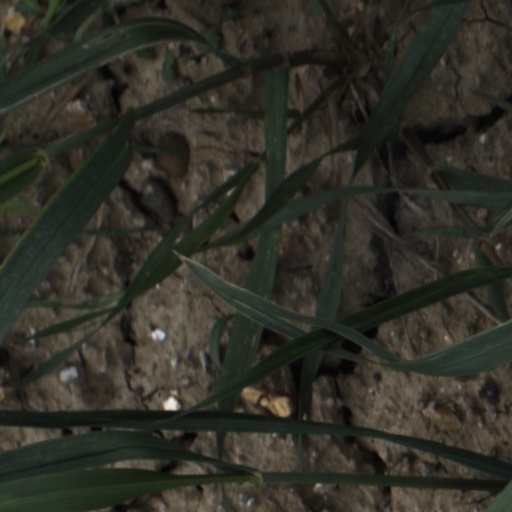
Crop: wheat